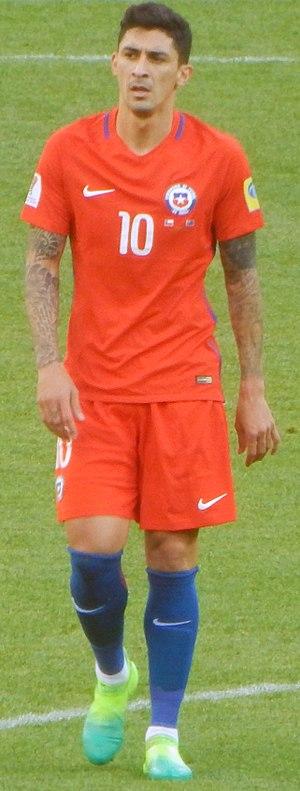
Pedro Pablo Hernández, né le 24 octobre 1986 à San Miguel de Tucumán en Argentine, est un joueur de football international chilien d'origine argentine, qui évolue au poste d'attaquant ou de milieu de terrain offensif. Surnommé « El Tucumano Hernández », il évolue actuellement avec le club argentin du CA Independiente.